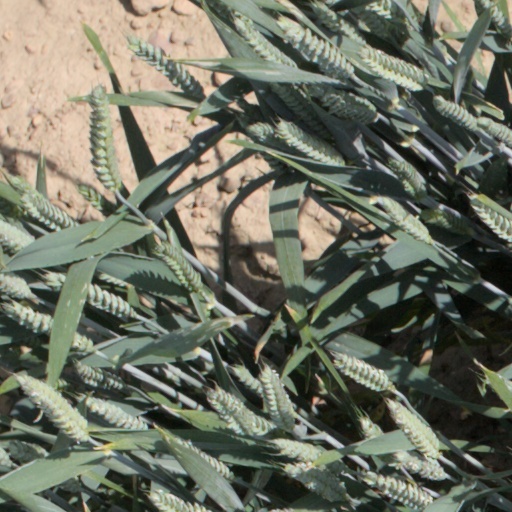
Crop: wheat